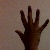
The image shows a hand gesture representing the number 5 in Indian Sign Language.